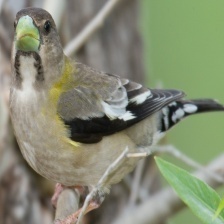
Species: EVENING GROSBEAK
Scientific name: COCCOTHRAUSTES VESPERTINUS